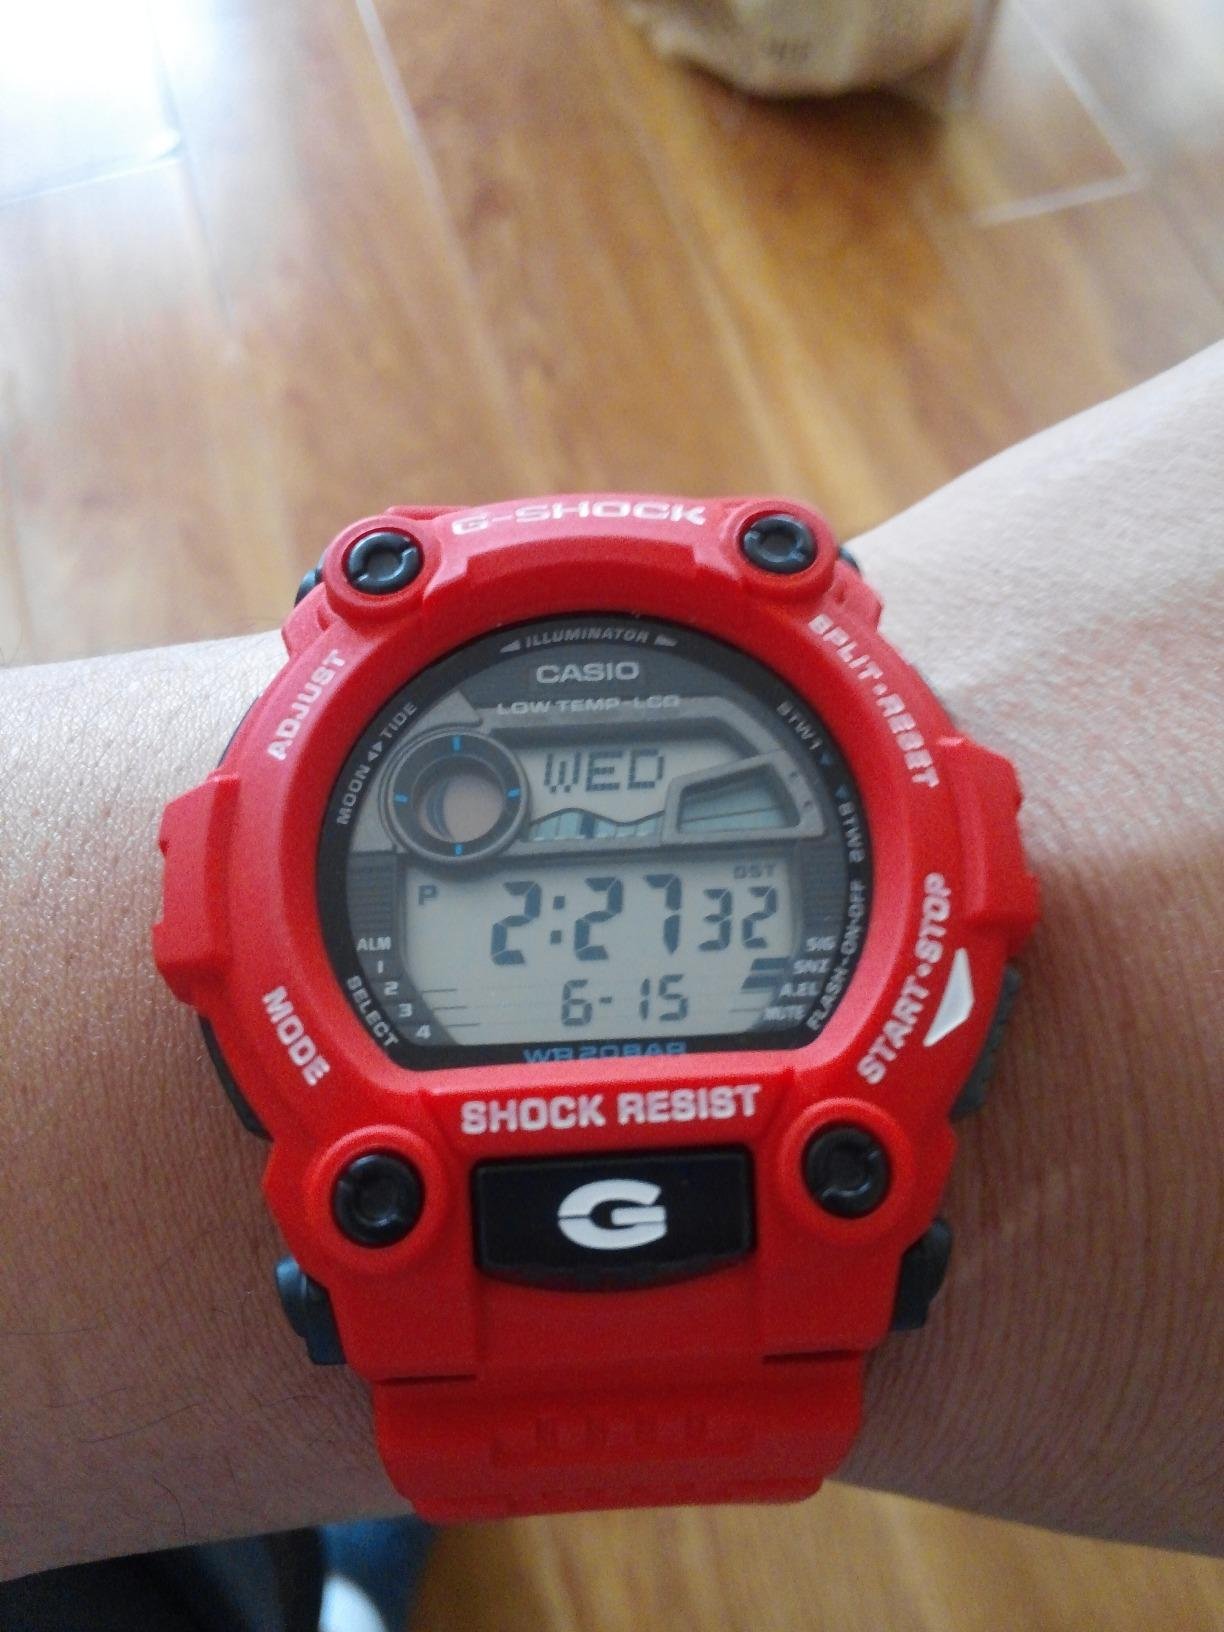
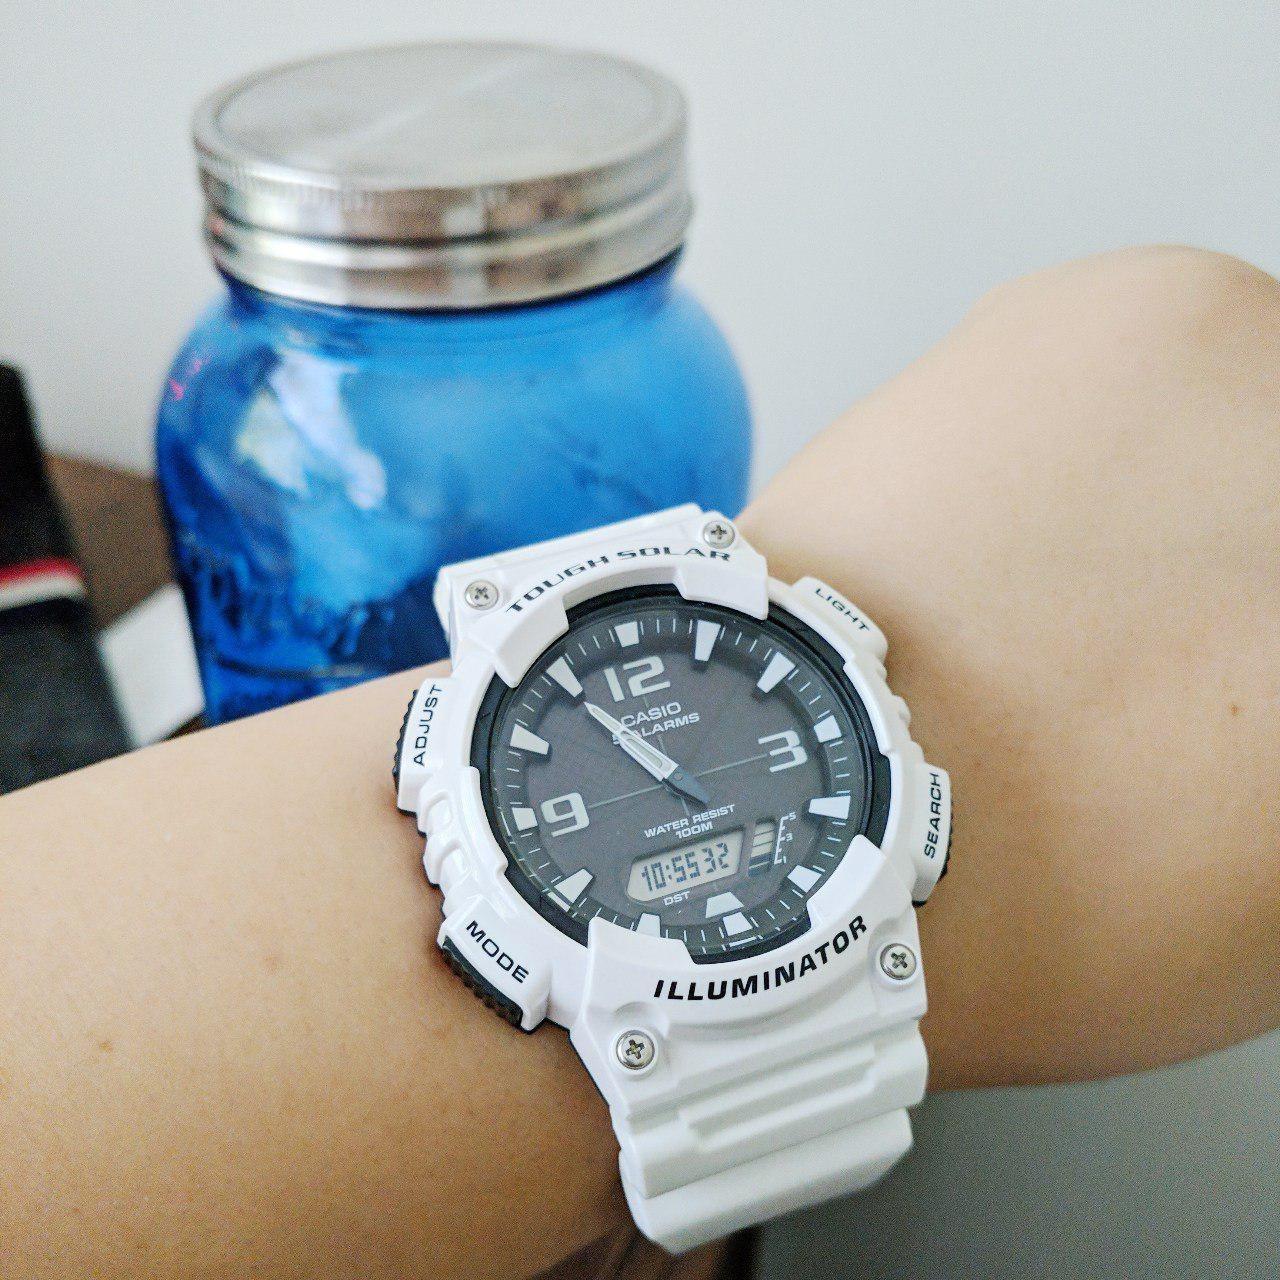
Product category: accessories_watch
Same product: no